Sylvestre Gallot

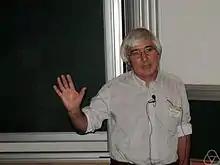
Sylvestre Gallot, IHES, Bures-sur-Yvette 2007

Sylvestre F. L. Gallot (born January 29, 1948, in Bazoches-lès-Bray) is a French mathematician, specializing in differential geometry. He is an emeritus professor at the Institut Fourier of the Université Grenoble Alpes, in the Geometry and Topology section.